Yellow Cab Manufacturing Company

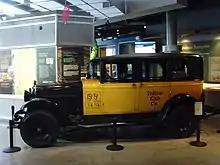
A GM-produced Yellow Cab from 1930, after the company's 1925 sale

The Yellow Cab Manufacturing Company was established in 1920 by Yellow Cab Company owner John D. Hertz after the retirement of his partner, Walden W. Shaw. The two had first founded the cab company together, then The Waldren W. Shaw Manufacturing Company to produce taxis for it. The Shaw manufacturing company was renamed Yellow.